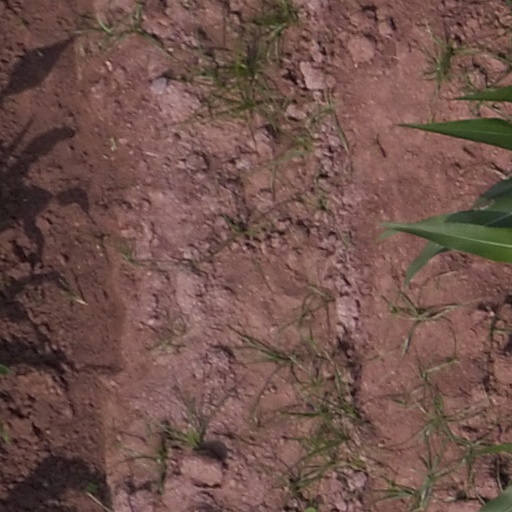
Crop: maize; corn